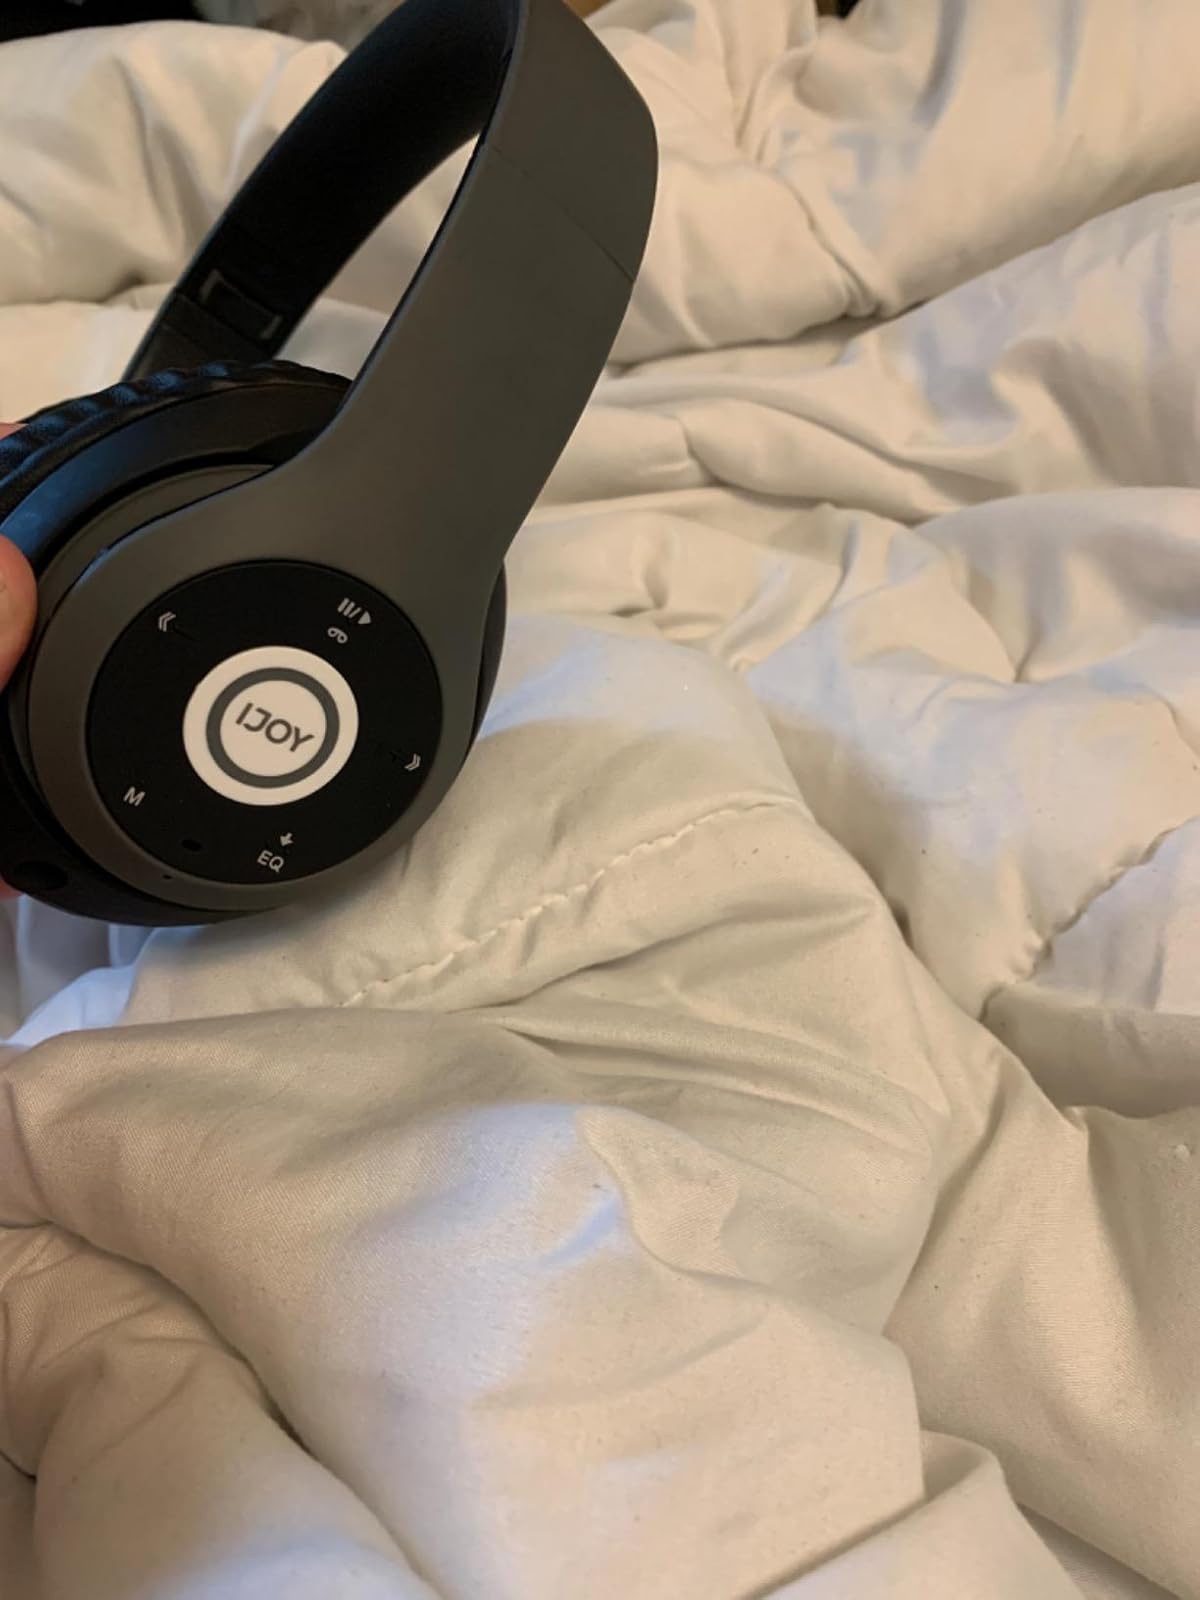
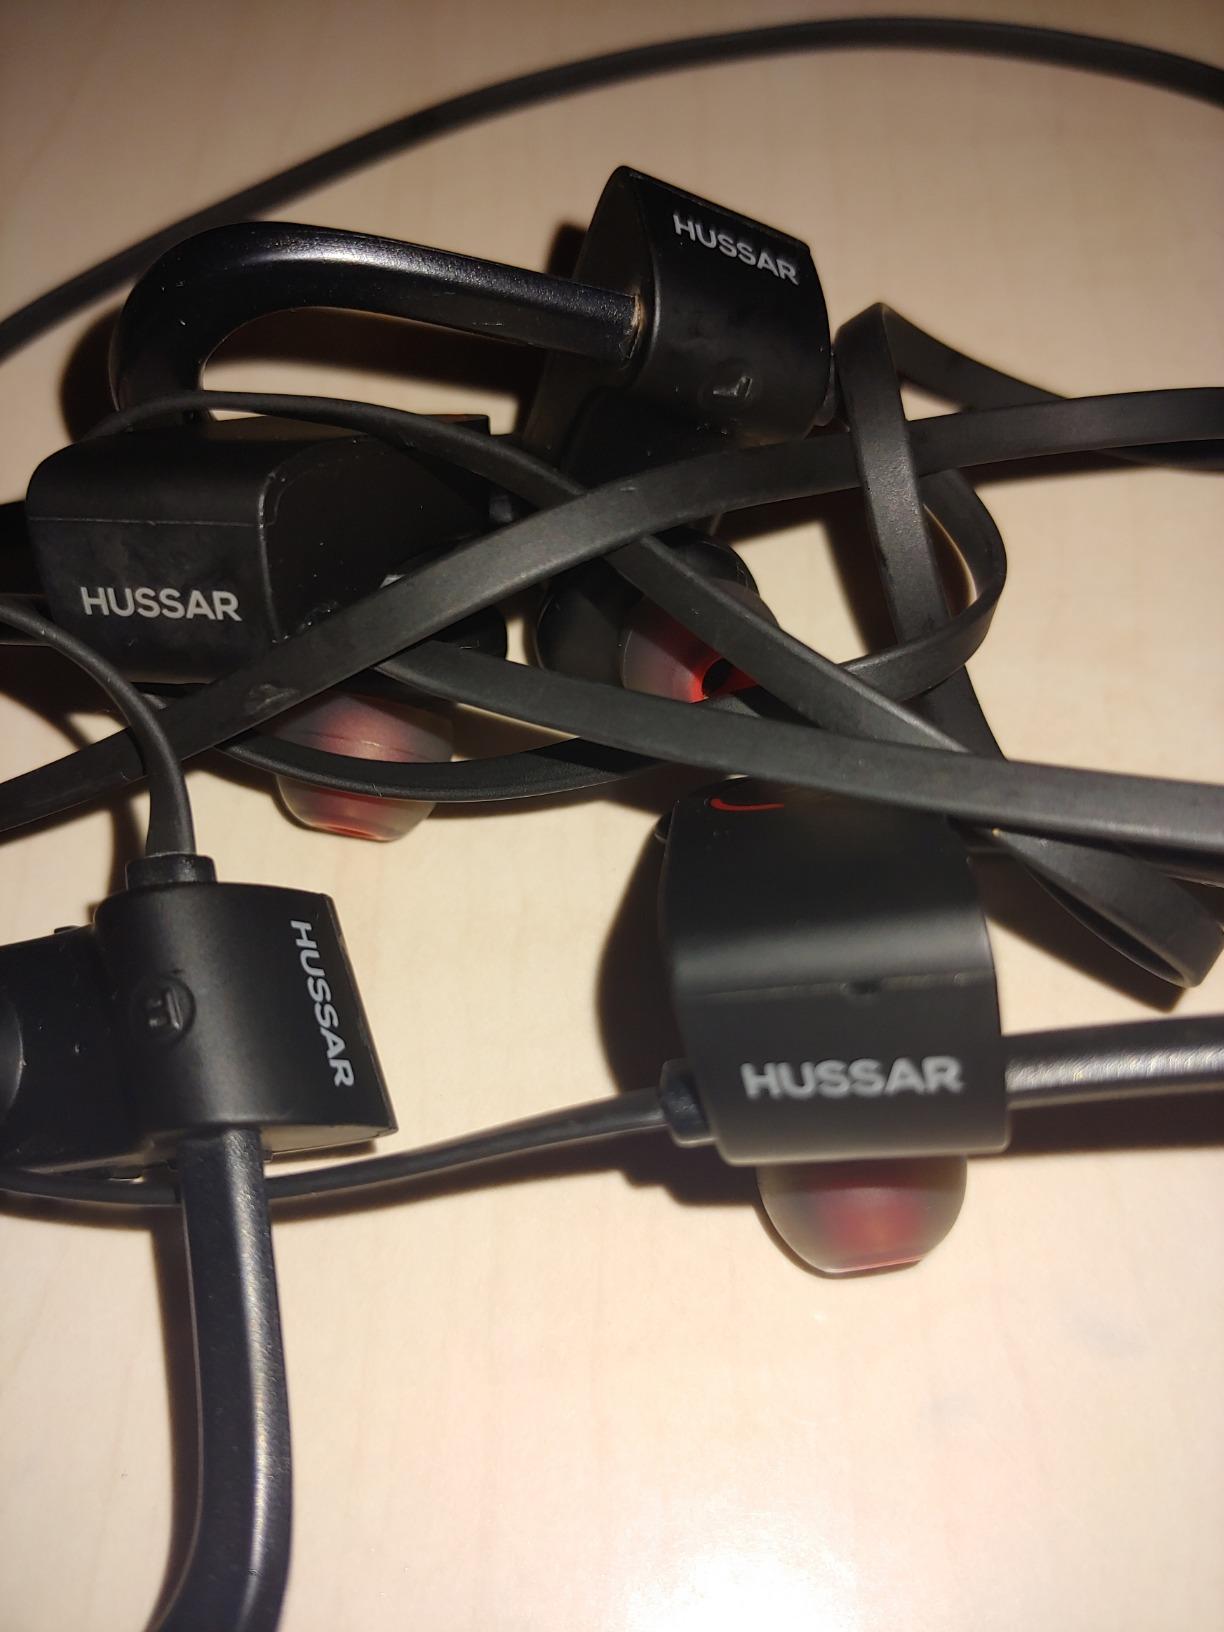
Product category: headphones
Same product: no